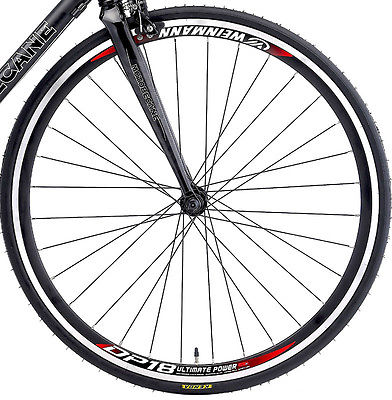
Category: bicycle